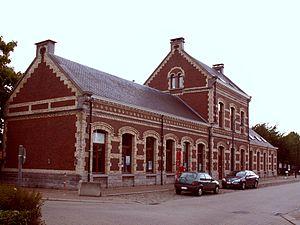
La gare d'Eghezée, sur l'ancienne ligne de chemin de fer Belge 142 (qui reliait Namur à Tirlemont). La gare est aujourd'hui al propriété de la commune d'Eghezée et héberge la bibliothèque communale et l'école de musique. La voie a été transformée en voie verte dans le cadre du réseau RAVeL.
Les gares de plan type 1895 sont un type de gare de petite ou moyenne importance, construit sur tout le territoire de Belgique entre 1895 et 1914 à la suite des gares de plan type 1881. L’objectif de ce plan rationnel était de disposer, à moindre frais, de bâtiments de gares d’aspect et de disposition homogènes, simples à construire et adaptables aux besoins de la localité qu’ils desservaient. 61 de ces gares ont été construites et beaucoup d’entre-elles furent édifiées en remplacement de gares plus anciennes, souvent héritées des compagnies privées reprises par l’État.
La ligne 142 Namur - Ramilies - Tirlemont est l'une des composantes, avec la ligne 147, de la « croix de Hesbaye » qui quadrille le plateau Hesbignon autour du nœud de Ramilies. Cette ligne secondaire fut établie à voie unique par l'État Belge. Elle est actuellement entièrement transformée en « voie lente ».